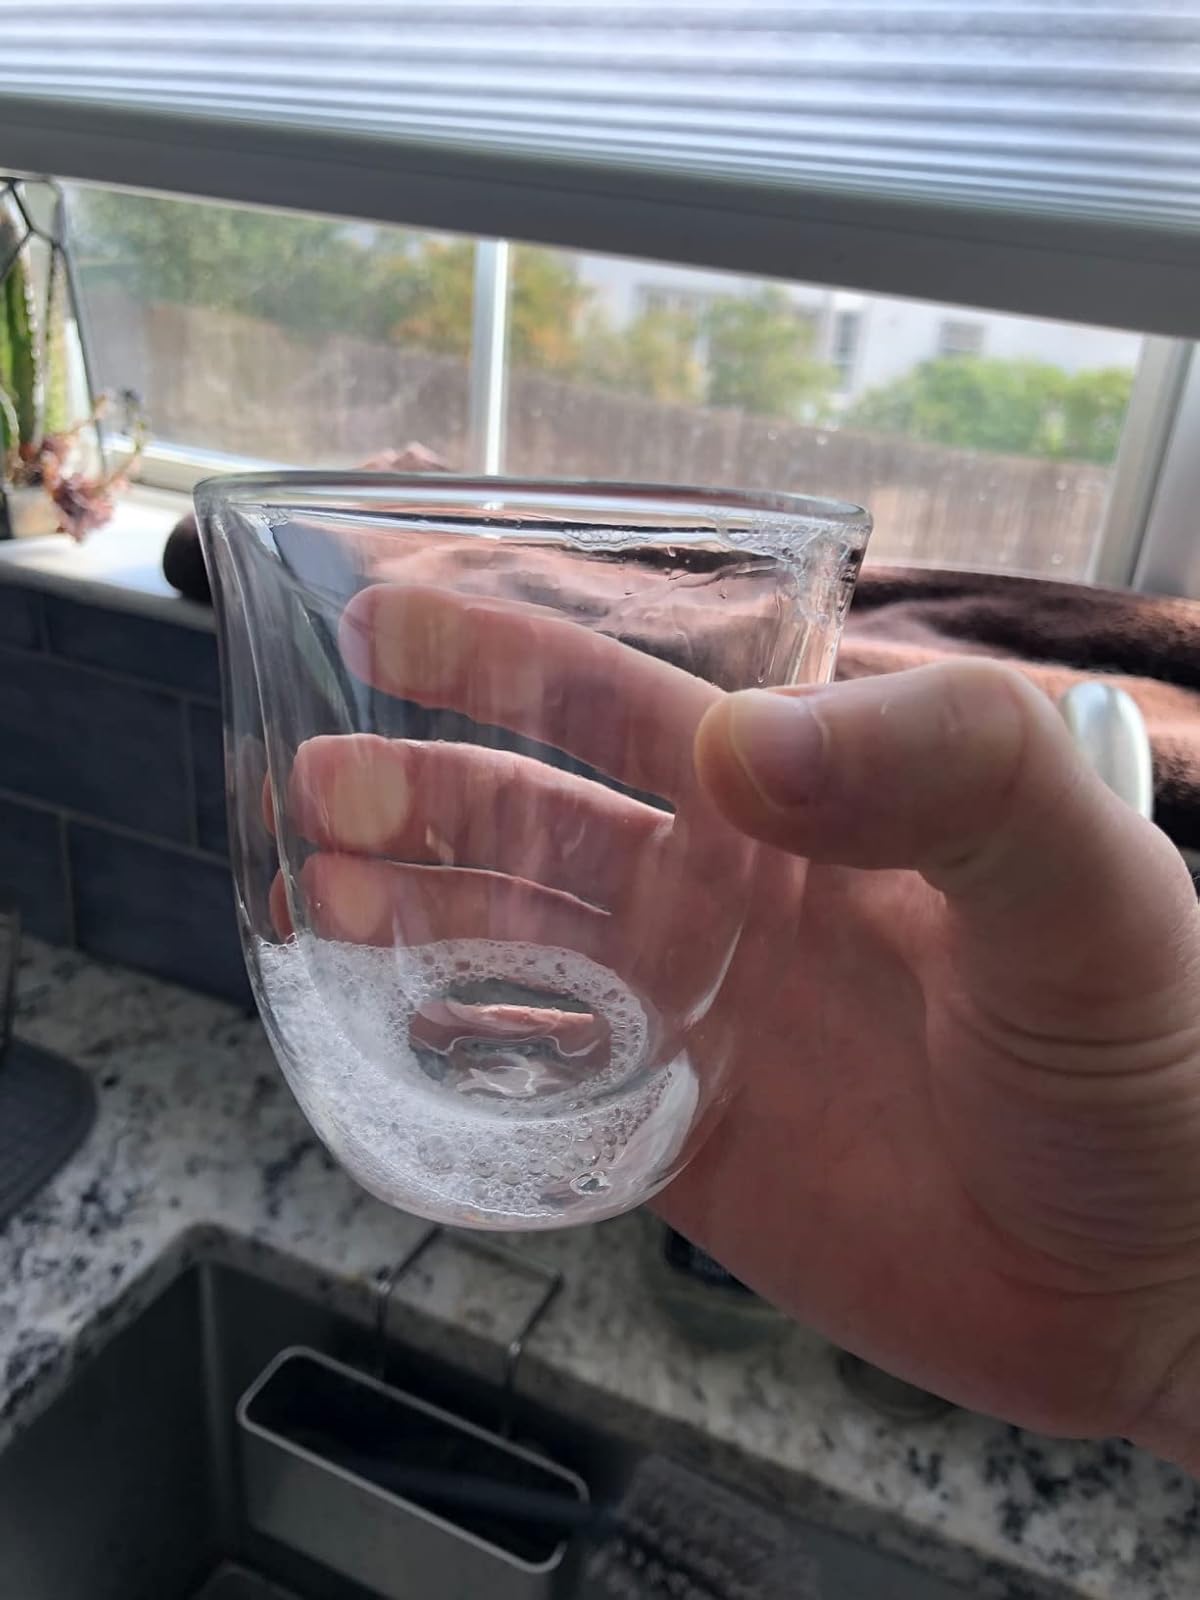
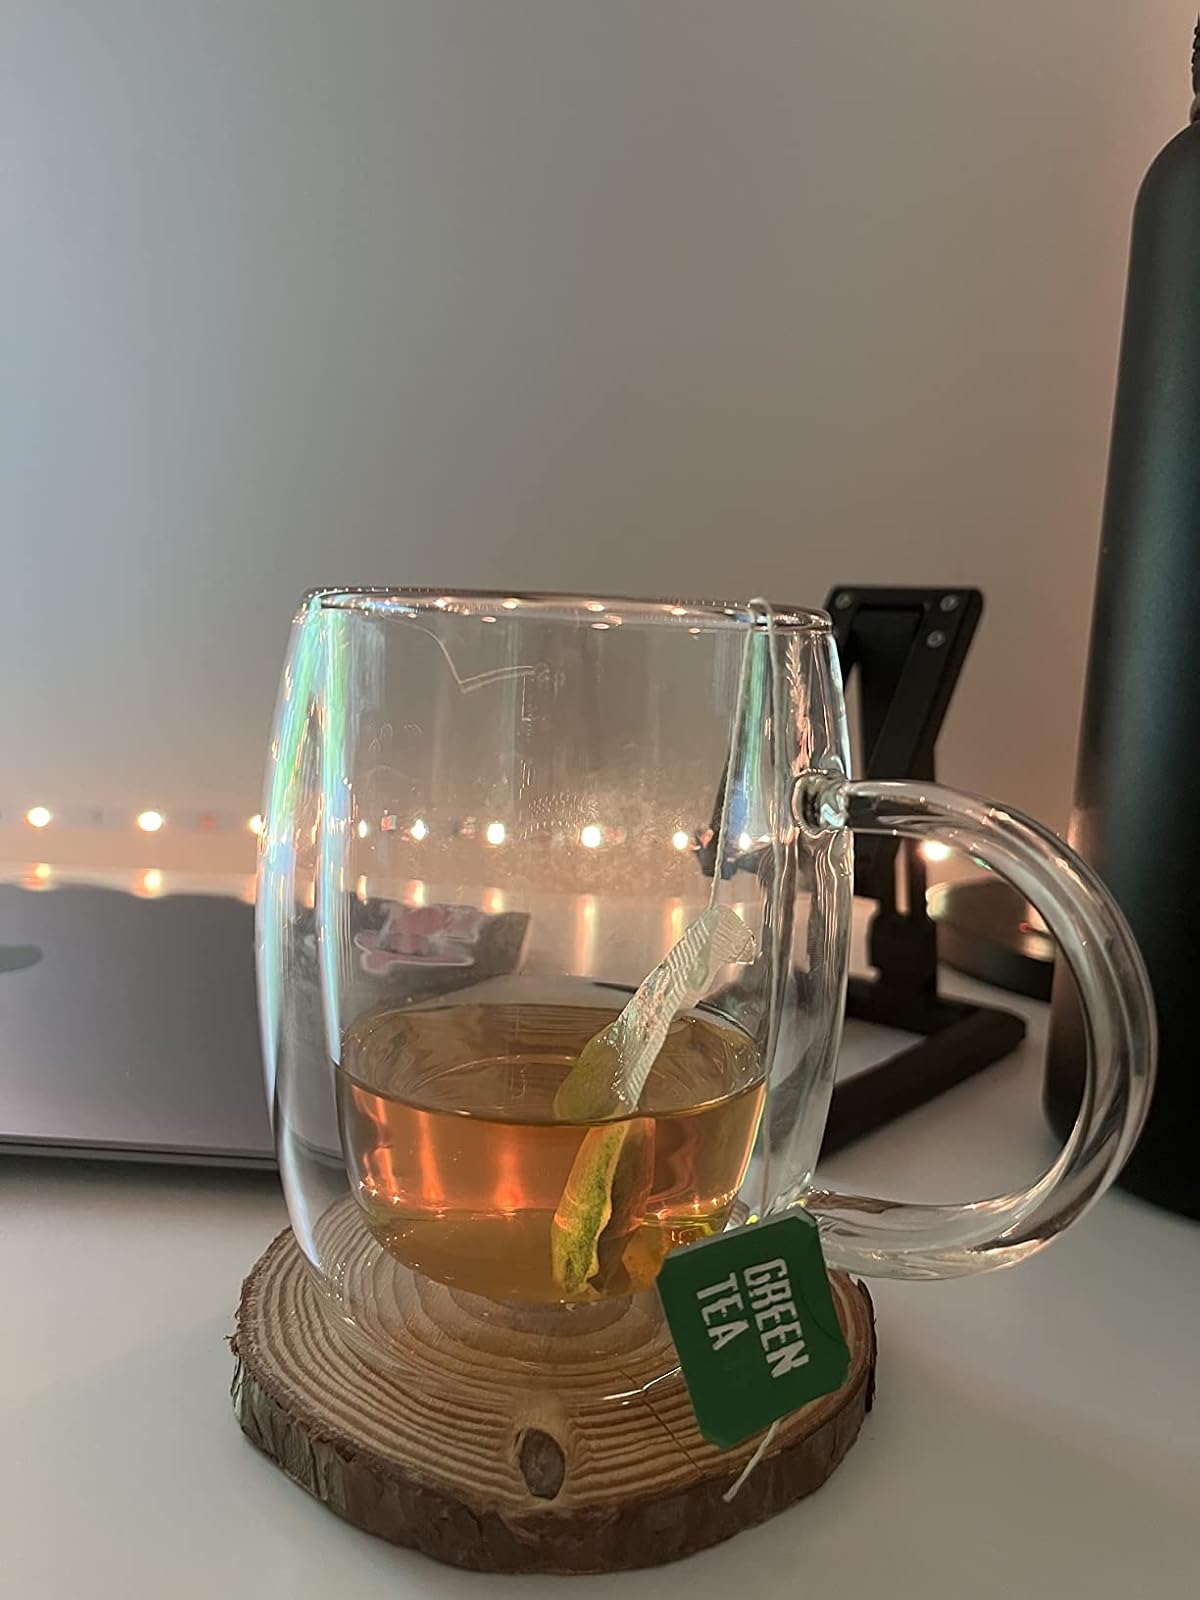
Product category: items_mug
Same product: no